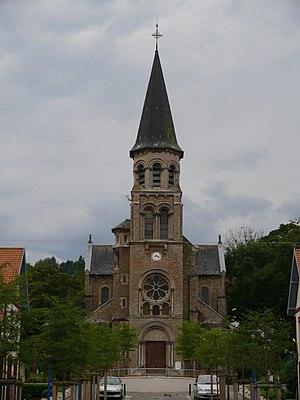
L'église Sainte-Thérèse de Saint-Étienne-au-Mont (Nord, France).